Colégio de São Bento

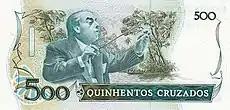
Heitor Villa-Lobos, maestro and musician, featured on the 500 Cruzados banknote

The coat of arms of the Colégio de São Bento in Rio de Janeiro is derived from the Abbey's coat of arms. It features two main elements: the serrated mountain, which alludes to the Catalan sanctuary of Montserrat, where the Most Holy Virgin Mother of God is venerated; and the lion with the crosier, symbolizing the virtues of courage, bravery, and magnanimity, which were associated in the Middle Ages with the Order of Saint Benedict. The crosier also refers to abbatial authority, with its pastoral office.